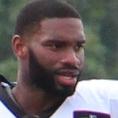
Age: 24